Cambrian News

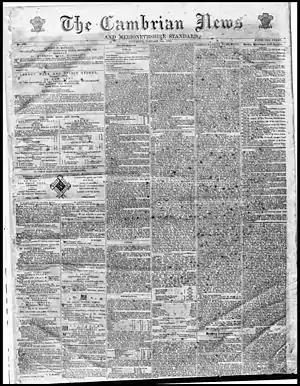
Front page of the earliest surviving copy; 9 January 1869

The Cambrian News is a weekly newspaper distributed in Wales. It was founded in 1860 and is based in Cefn Llan Science Park, Aberystwyth. Cambrian News Ltd was bought by media entrepreneur Sir Ray Tindle in 1998.